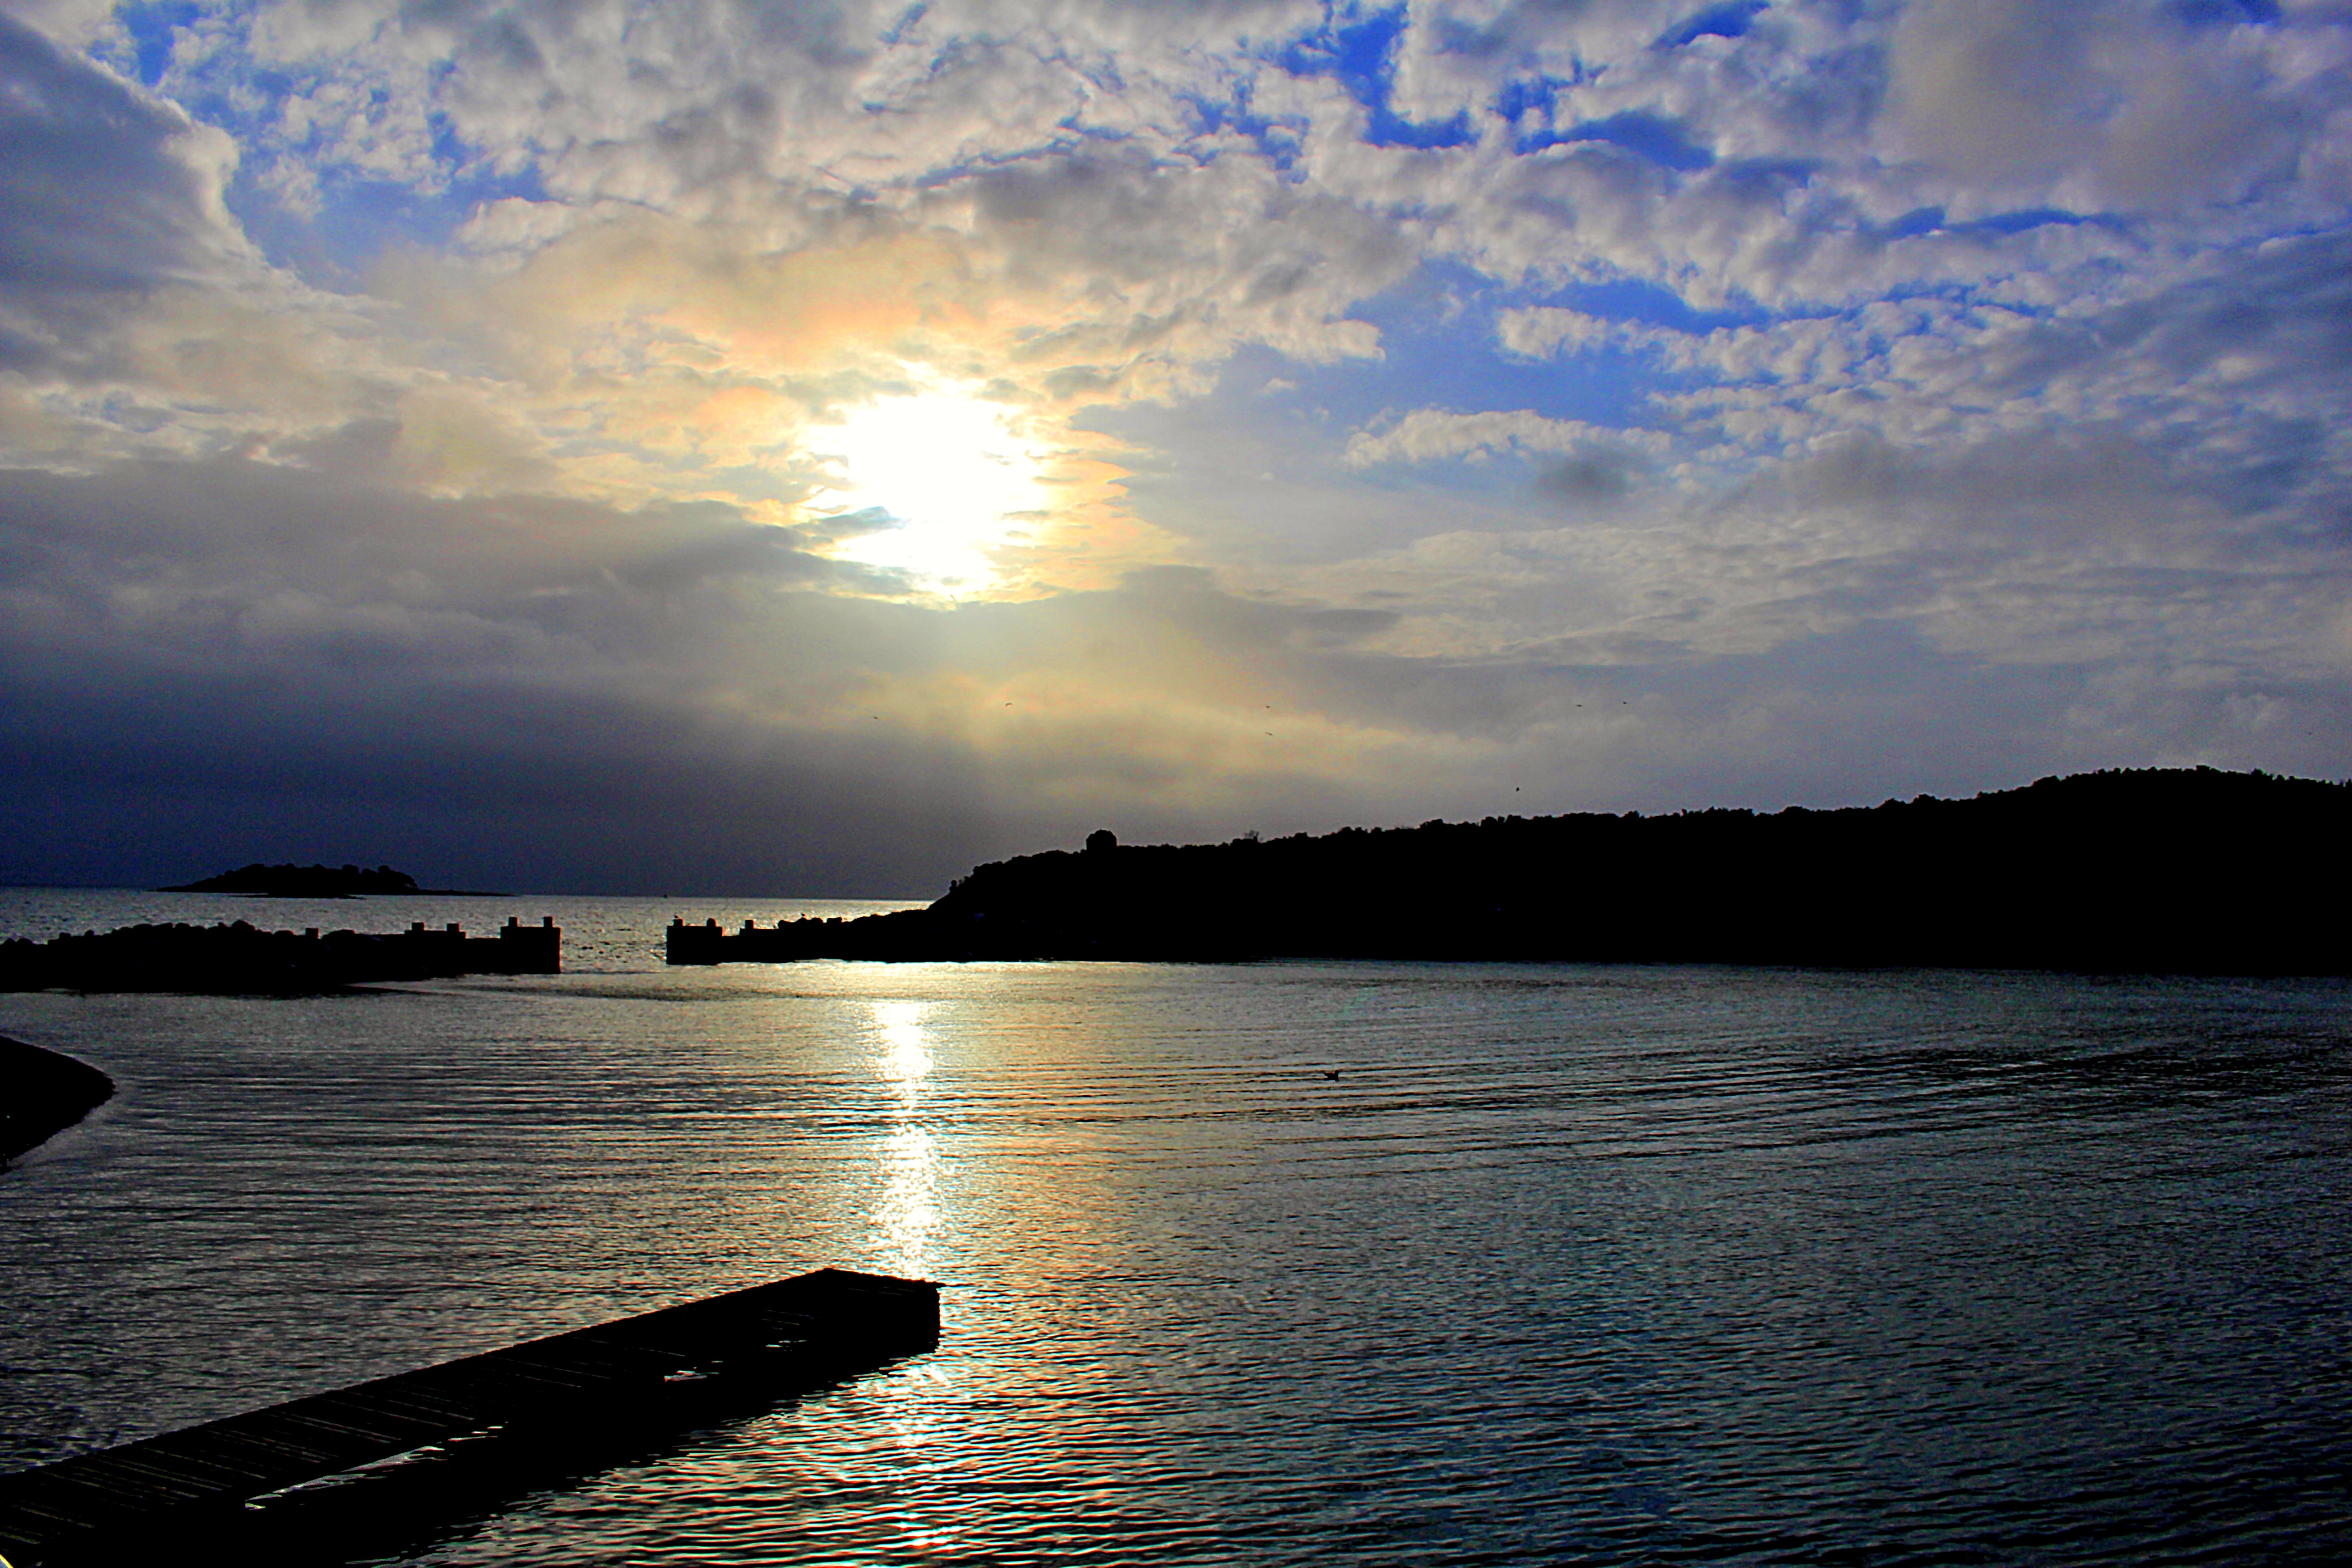
sea, coast, ocean, horizon, cloud, sky, sun, sunrise, sunset, sunlight, morning, shore, wave, lake, view, dawn, dusk, evening, twilight, reflection, bay, body of water, loch, afterglow, meteorological phenomenon